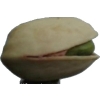
Label: pistachio